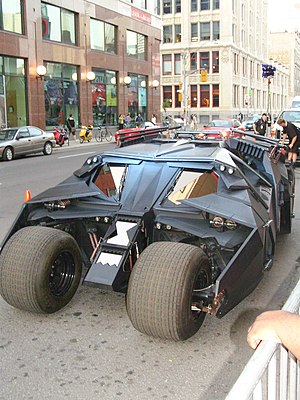
Batmobil / Galleri
Batmobilen er en fiktiv bil, som superhelten Batman benytter sig af. Den bliver opbevaret i bathulen, hvis indgang er gemt. Fartøjet er tungt pansret og har adskillige forskellige våbensystemer installeret så Batman kan bruge den i sin kamp mod kriminalitet.